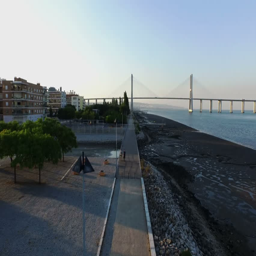
aerial from people jogging near the bridge